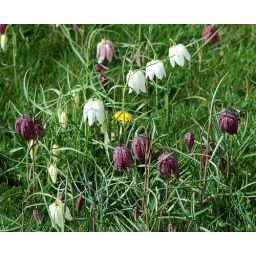
Uppark house (South Harting / West Sussex): flowers in the lawn